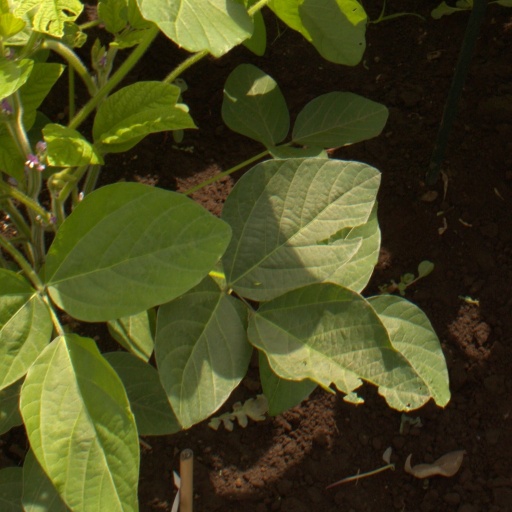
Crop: soybean